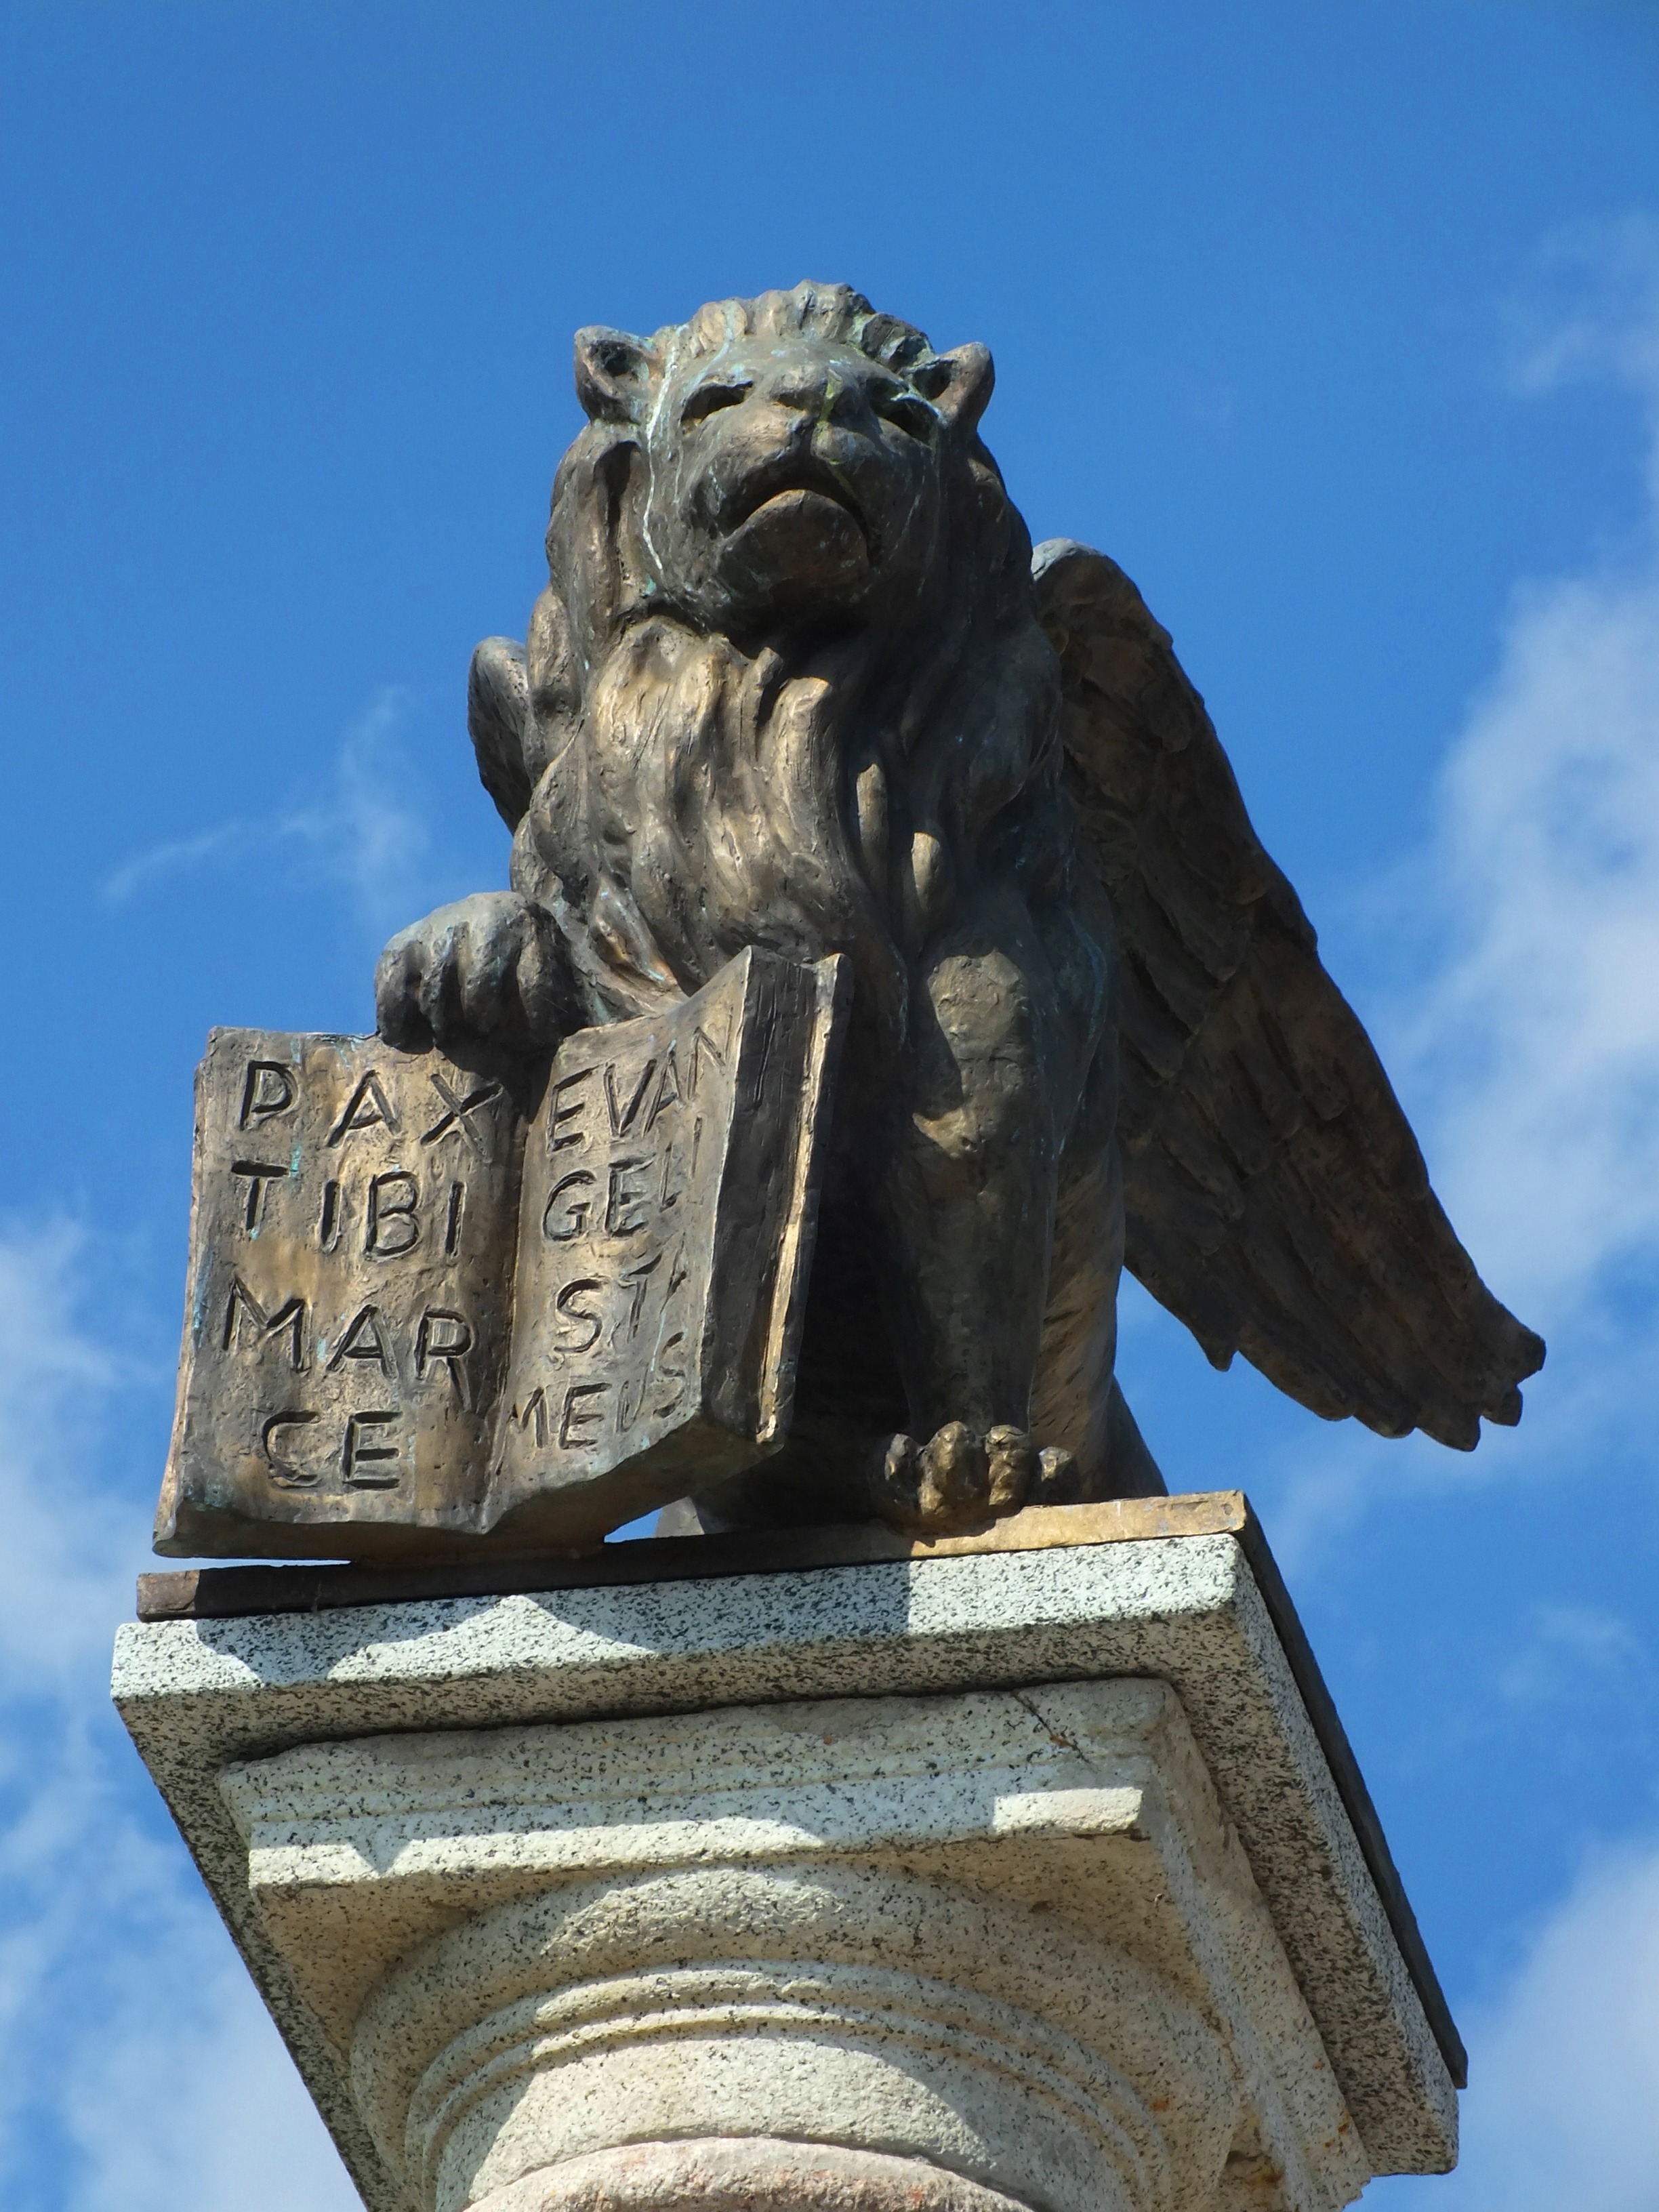
monument, statue, landmark, italy, garda, gargoyle, sculpture, art, temple, bronze, carving, ancient history, salo, markus l we